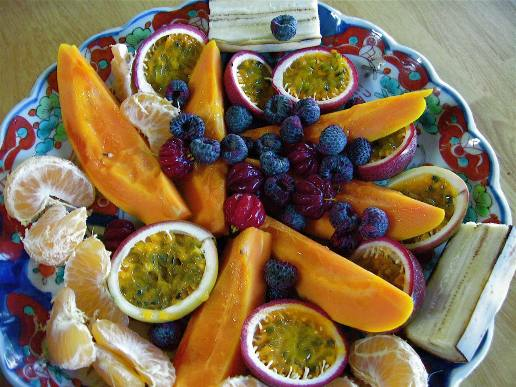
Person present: No